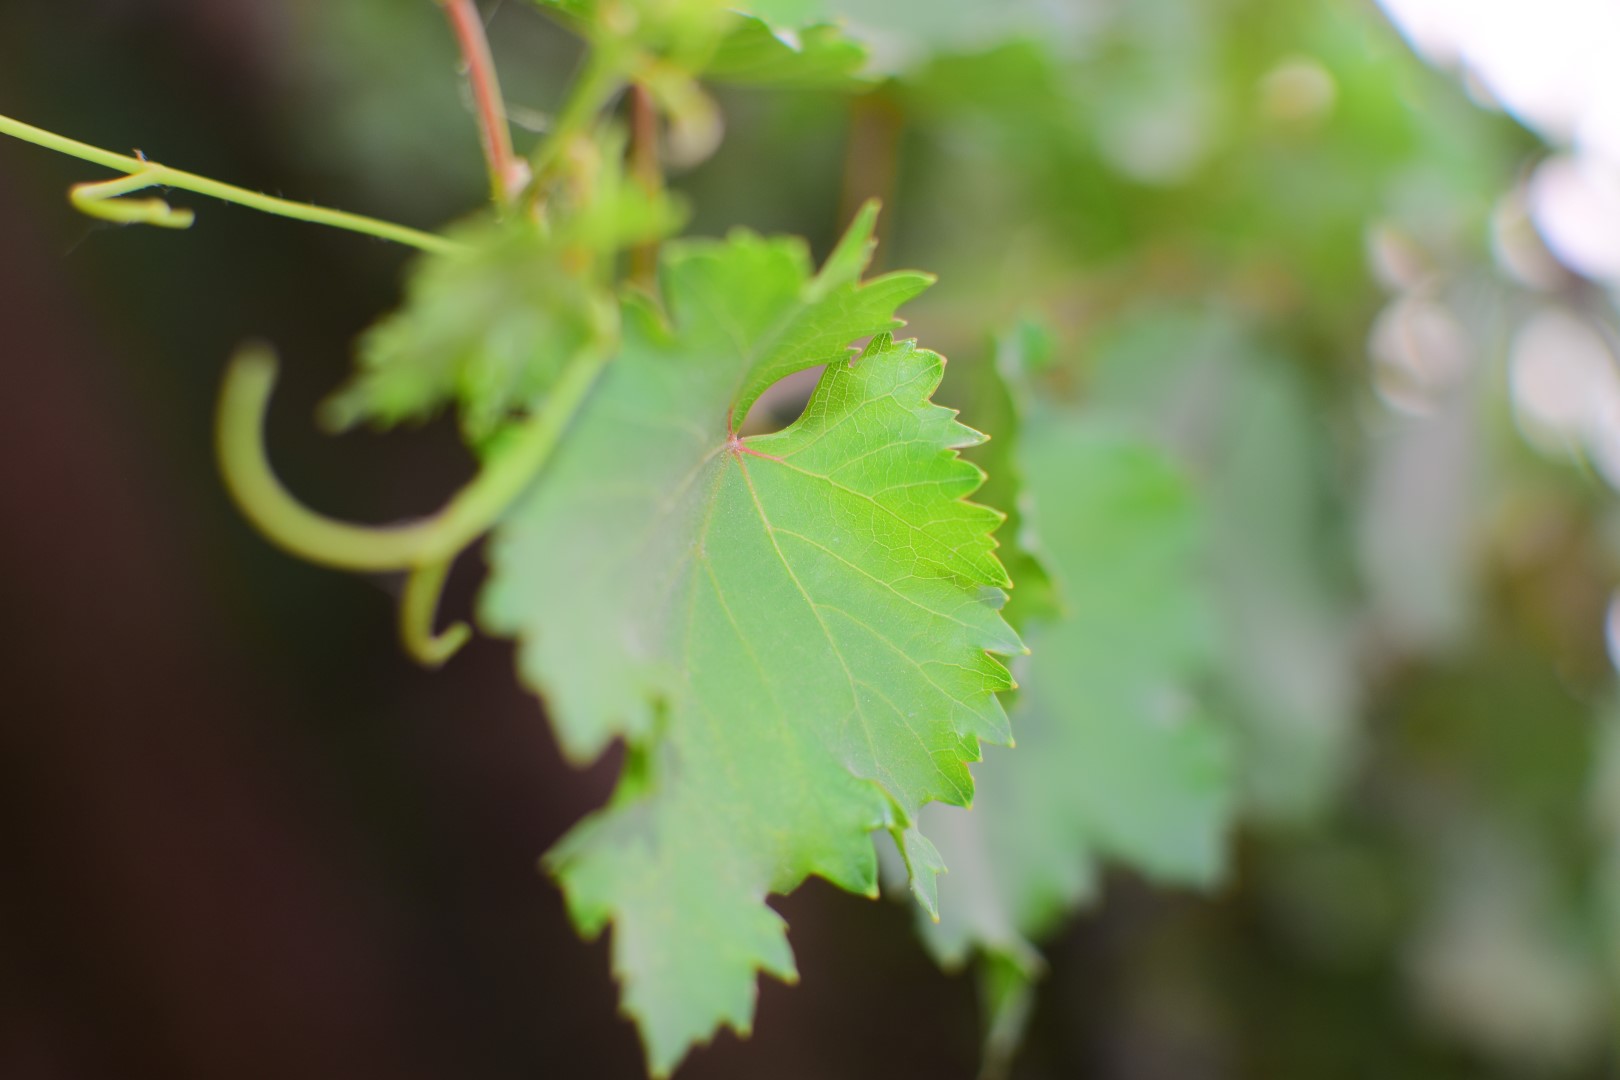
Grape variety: Kamali